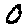
Label: 0